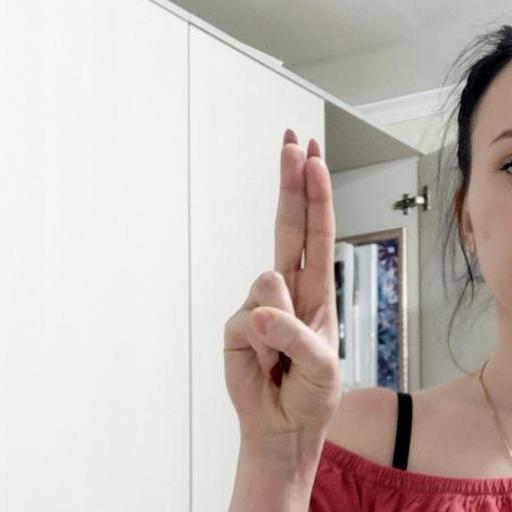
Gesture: two_up